Klementyna Suchanow

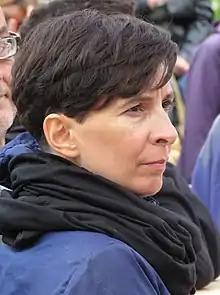
Suchanow in 2018

Klementyna Suchanow (born 26 February 1974) is a Polish author, editor, and activist. She is the co-founder of the women's rights movement All-Poland Women's Strike.